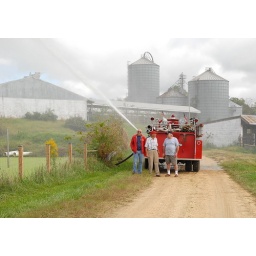
9/27/2009 An old fire truck shooting water out of the pond at Maryland Sunrise Farm in Gambrills,Md.